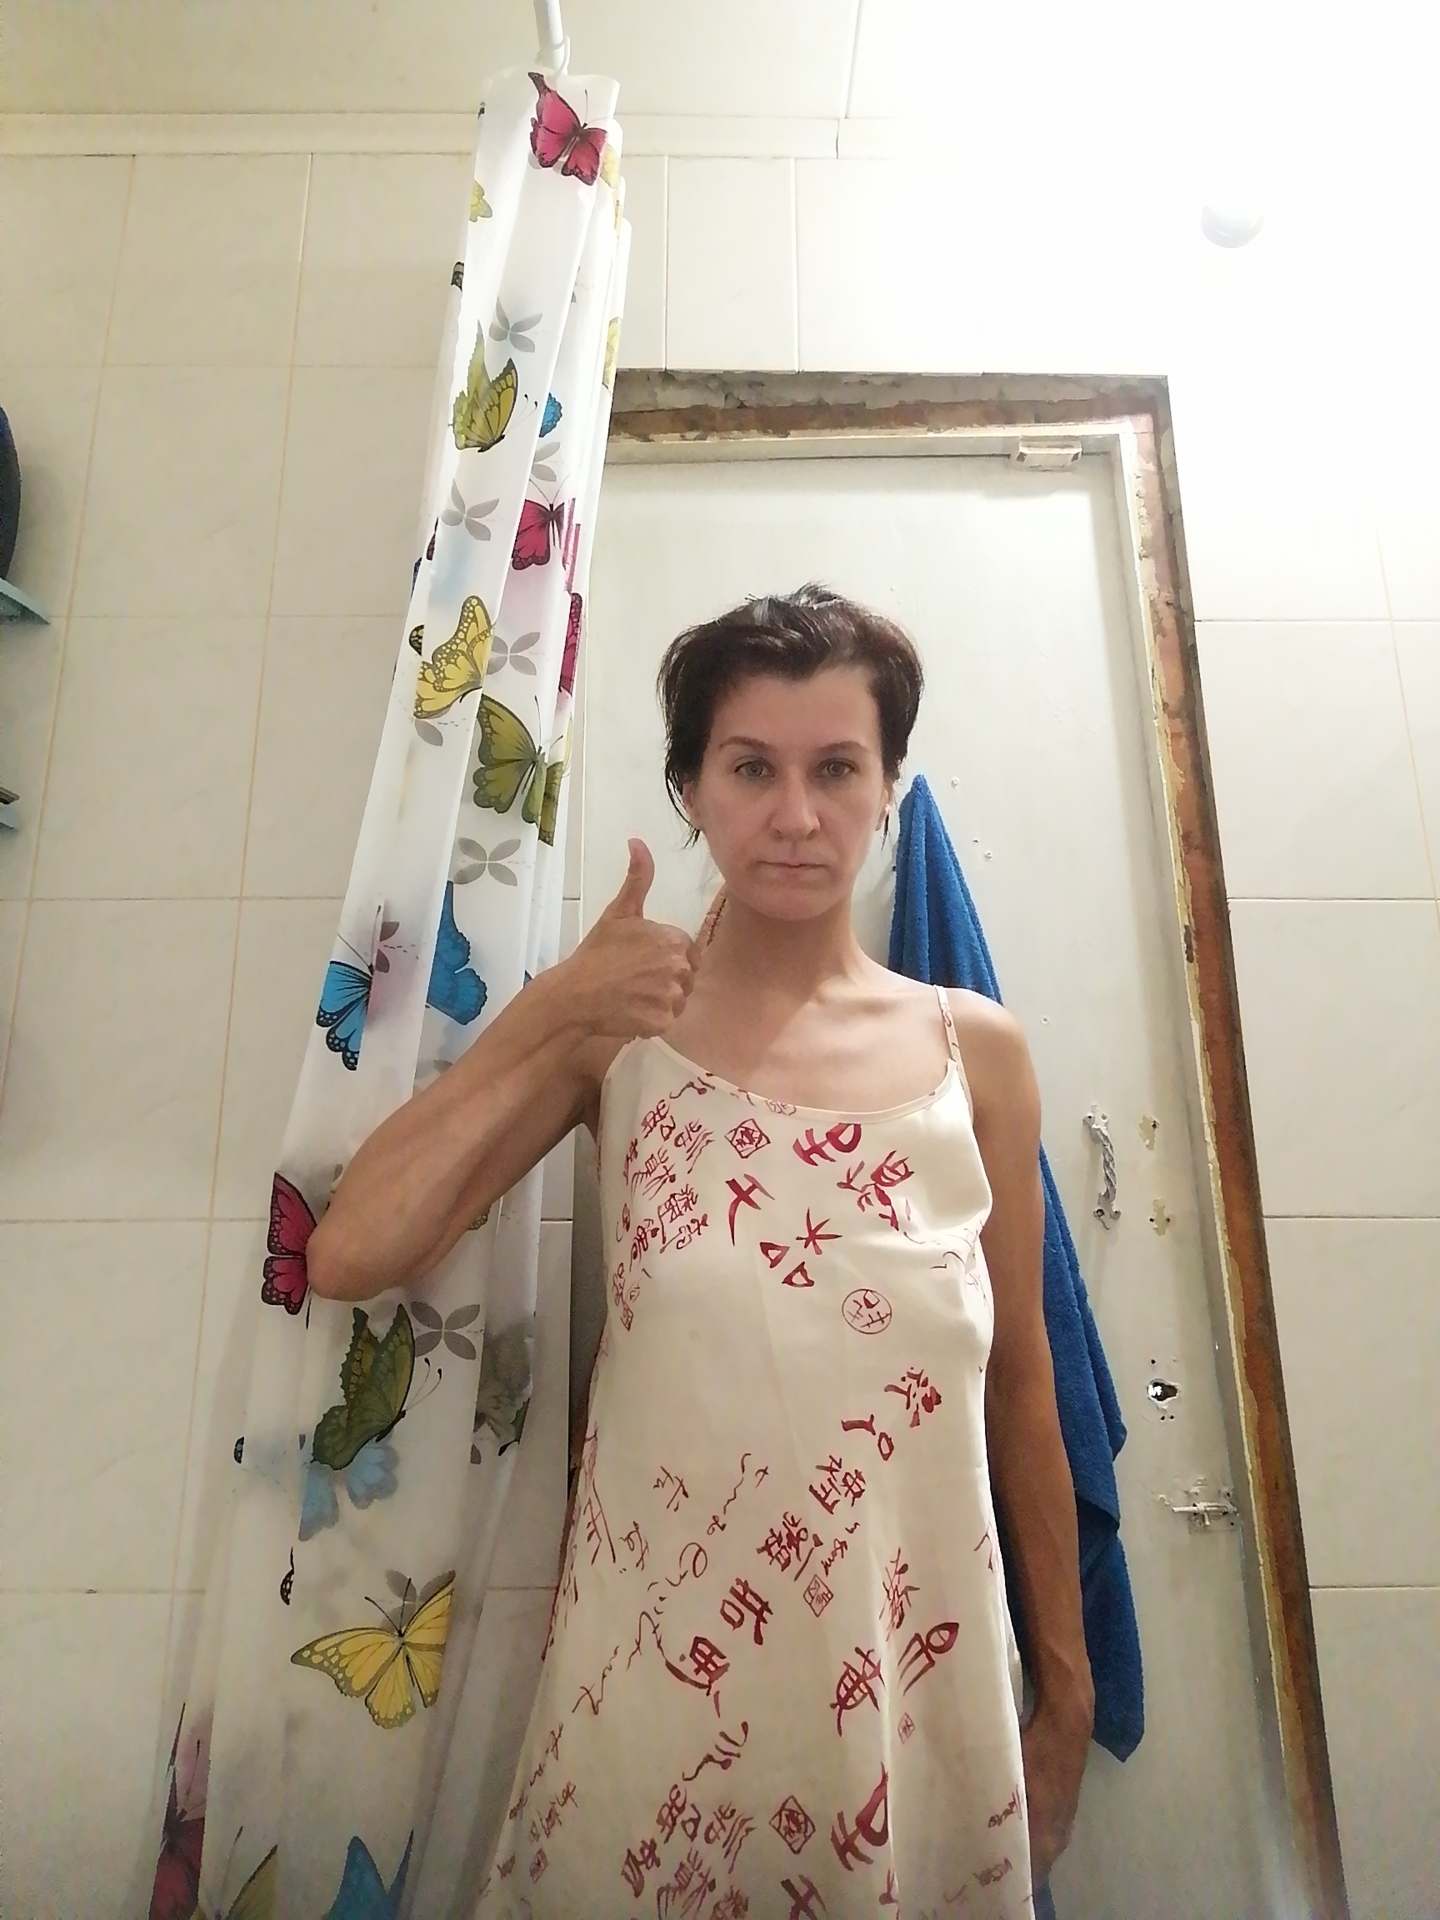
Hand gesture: like